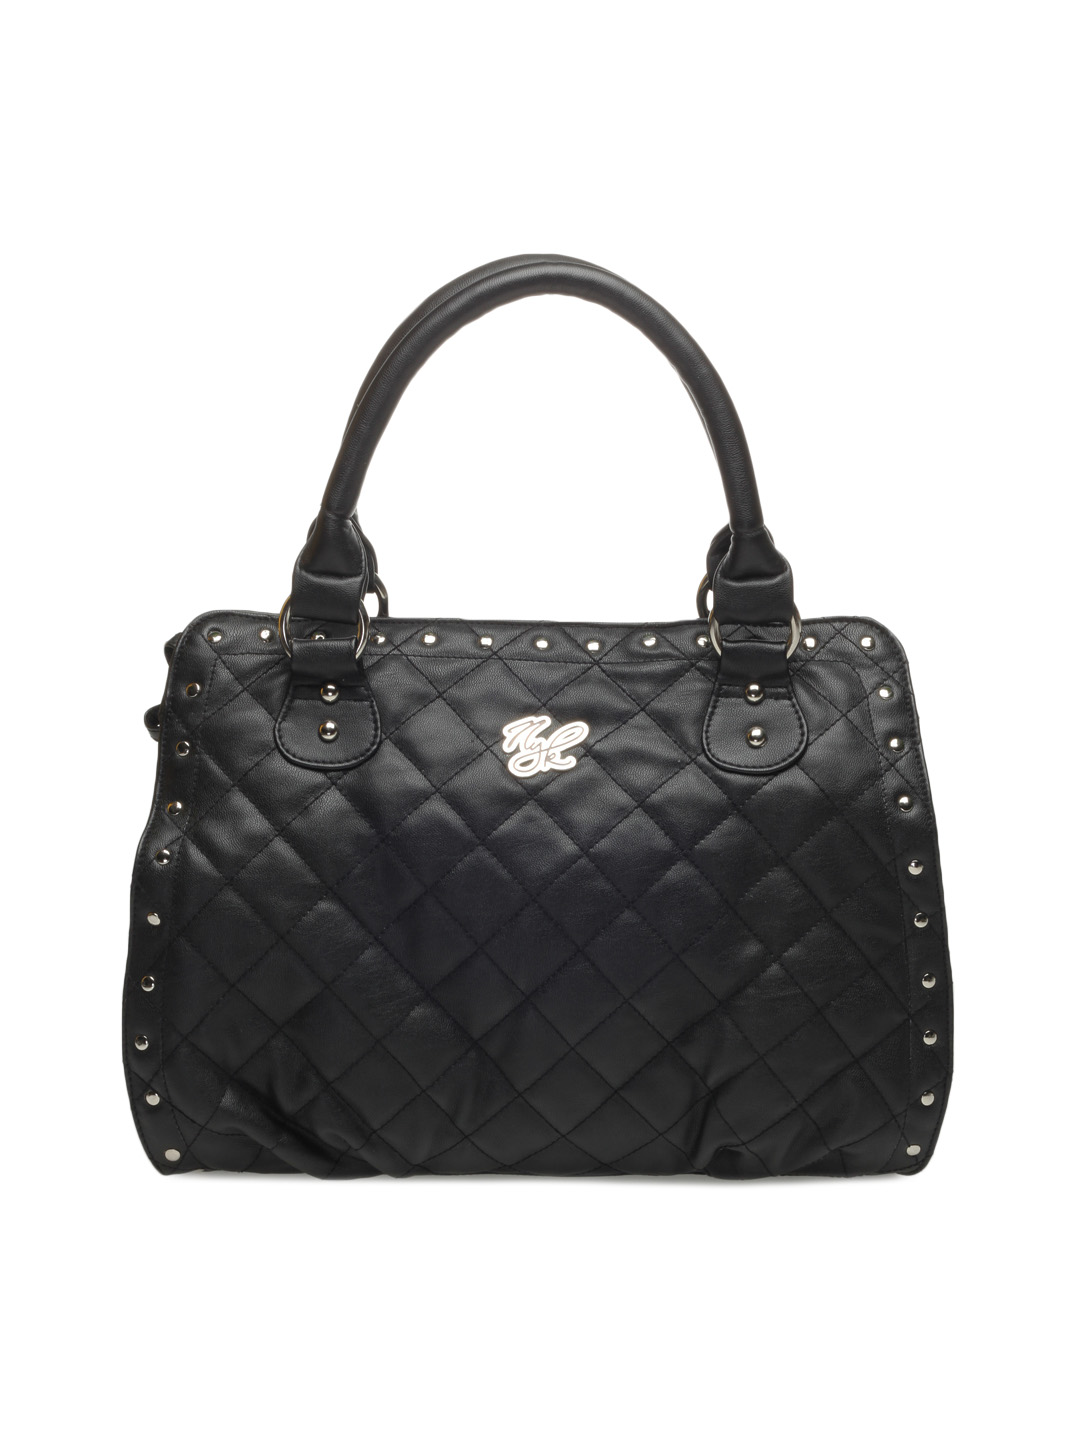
Nyk Women Black Horado Handbag
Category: Accessories / Bags / Handbags
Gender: Women
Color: Black
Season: Summer 2016
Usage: Casual